Hōne Heke

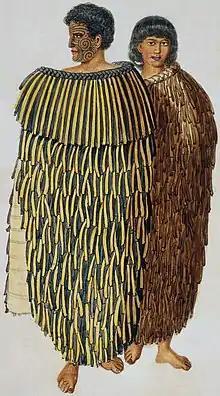
Hōne Heke and his wife Hariata, circa 1845

Hōne Wiremu Heke Pōkai ( 1807 – 7 August 1850), born Heke Pōkai and later often referred to as Hōne Heke, was a highly influential Māori rangatira (chief) of the Ngāpuhi iwi (tribe) and a war leader in northern New Zealand; he was affiliated with the Ngati Rahiri, Ngai Tawake, Ngati Tautahi, Te Matarahurahu and Te Uri-o-Hua hapū (subtribes) of Ngāpuhi. Hōne Heke fought with Hongi Hika, an earlier war leader of the Ngāpuhi, in the Musket Wars. Hōne Heke is considered the principal instigator of the Flagstaff War in 1845–46.